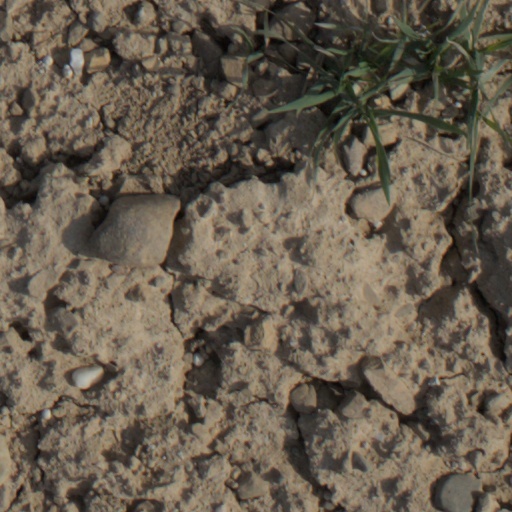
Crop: wheat